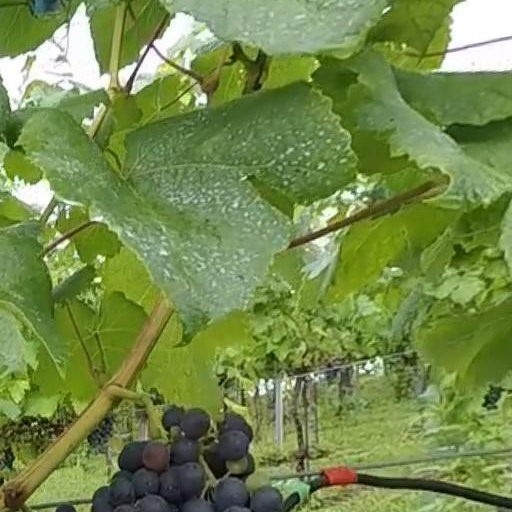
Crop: grape